Highfield, Southampton

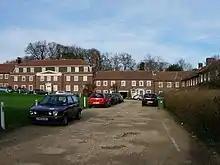
Glebe Court, part of the Uplands Estate

Between 1922 and 1936, most of the Uplands Estate was built. Designed by Herbert Collins, the estate is now a designated conservation area. The estate comprises 200 houses and flats in Collins' distinctive Georgian style. Collins made use of a stream that runs through Highfield, making it a feature of his open green areas and using it to feed an ornamental pond.